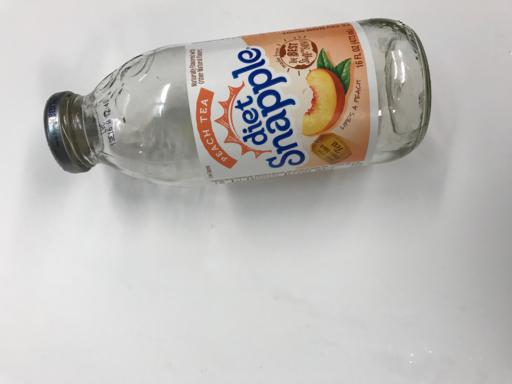
Waste category: glass